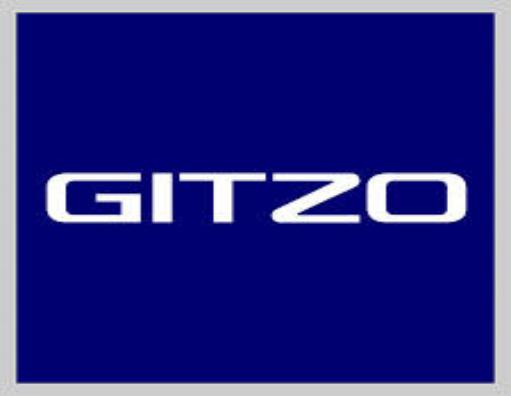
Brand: Gitzo
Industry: Electronic